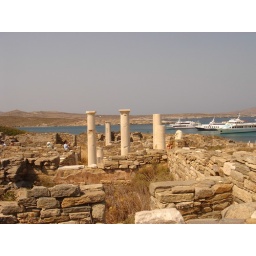
The columns remain from a three story large home built around 300 BC to 50 AD.